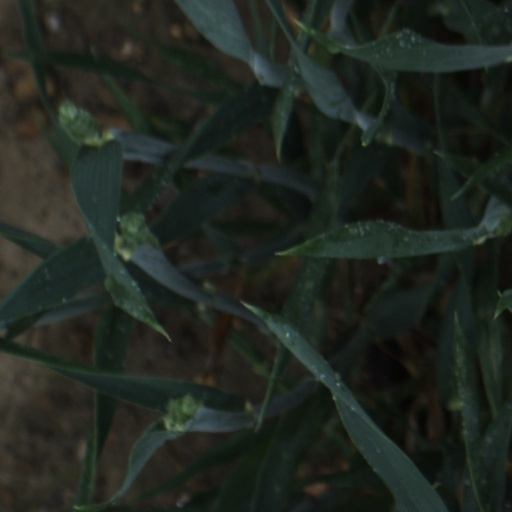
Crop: wheat